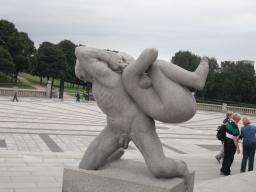
Label: Background_without_leaves